USNS Comfort

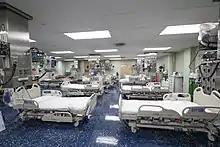
Hospital beds inside "Comfort" while in Peru in 2018

On 13 January 2010, "Comfort" was ordered to assist in the humanitarian relief efforts following the 2010 Haiti earthquake as part of Operation Unified Response. Three days later on 16 January "Comfort" left the Port of Baltimore bound for Haiti. She arrived Wednesday, 20 January 2010 and began medical treatment early that day. The deployment marks the first time the ship has reached full operational capacity, utilizing all 12 operating rooms and 1,000 beds, since she was delivered to the Navy in 1987. The mission also saw the ship's first on-board delivery, of a 4-pound, 5-ounce premature baby named Esther. Although the ship is less capable than a traditional hospital on land, she offered the most advanced medical care available in Haiti following the earthquake.